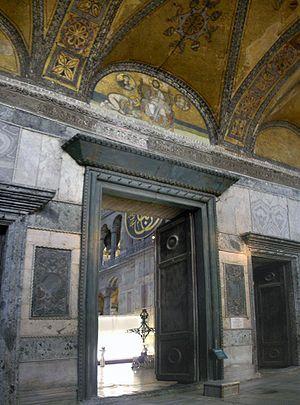
Sainte-Sophie est un grand lieu de culte à Istanbul, situé sur le côté ouest du Bosphore. À l'origine une basilique chrétienne de Constantinople, elle est construite dans un premier temps au IVᵉ siècle, puis reconstruite bien plus grande au VIᵉ siècle, sous l'empereur byzantin Justinien, où elle acquit sa forme actuelle. Ayant remplacé Sainte-Irène comme siège du patriarche de Constantinople, elle devient mosquée au XVᵉ siècle sous Mehmet II. En 1934, elle perd son statut de lieu de culte pour devenir un musée, sur décision de Mustafa Kemal Atatürk. Sainte-Sophie reprend son statut de mosquée en 2020 sur décision de Recep Tayyip Erdoğan.